Oregon Institute of Marine Biology

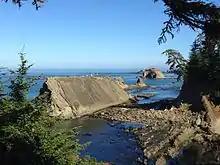
Photograph of Oregon Coast near OIMB Marine Lab

The University of Oregon first established OIMB as a summer research and education program in 1924, operating out of tents along the beach of Sunset Bay. OIMB settled into its current location in 1931, when 100 acres of the Coos Head Military Reserve, including several buildings from the Army Corps of Engineers, was deeded to the University of Oregon. In 1937, OIMB was transferred to Oregon State College (now Oregon State University), and remained theirs until the federal government required the property during World War II. Following the war, OIMB was initially returned to Oregon State University, but the University of Oregon reclaimed it in 1955 as a summer research facility. Since 1966, OIMB has been expanding its educational programs and its campus, constructing more teaching and research facilities and developing year-round educational programs. Notably, the Loyd and Dorothy Rippey Library was built in 1999, and construction of the Charleston Marine Life Center began in 2012. The CMLC is entirely powered by a wind turbine that was erected in 2014. OIMB has functioned as a year-round research facility since 1966, and courses were developed for fall, spring, and summer soon after. Winter classes became available beginning in 2017.